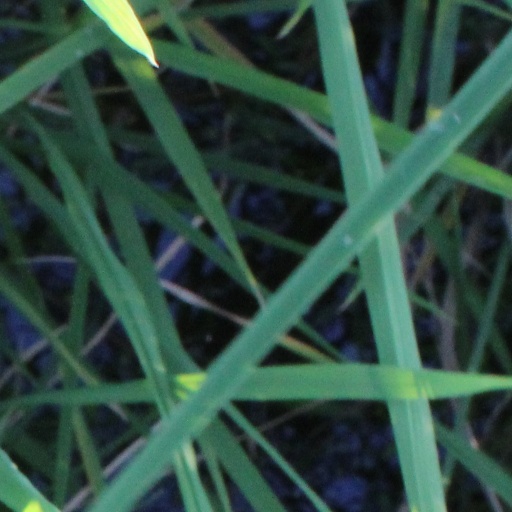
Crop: rice